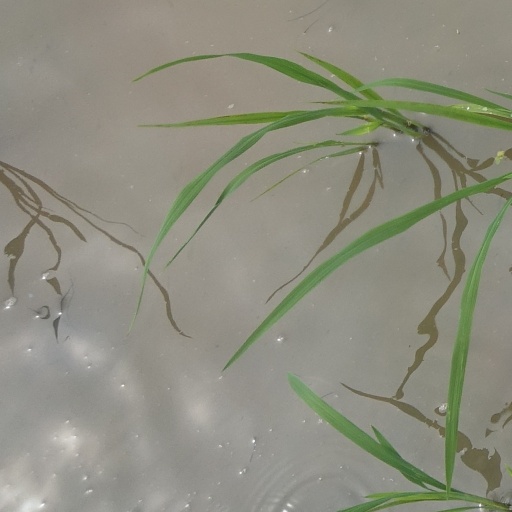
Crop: rice